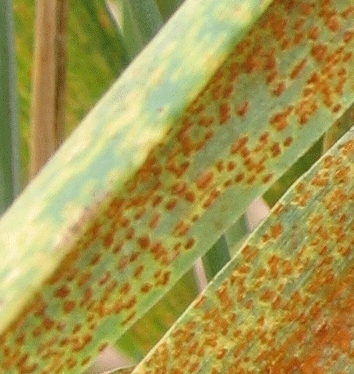
Label: Wheat___Brown_Rust